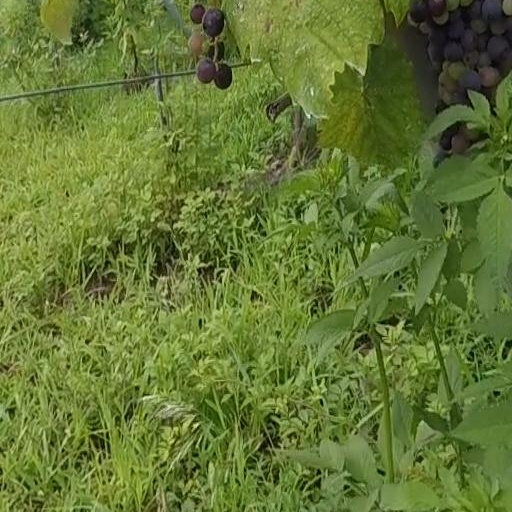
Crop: grape